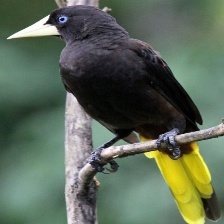
Species: CRESTED OROPENDOLA
Scientific name: PSAROCOLIUS DECUMANUS